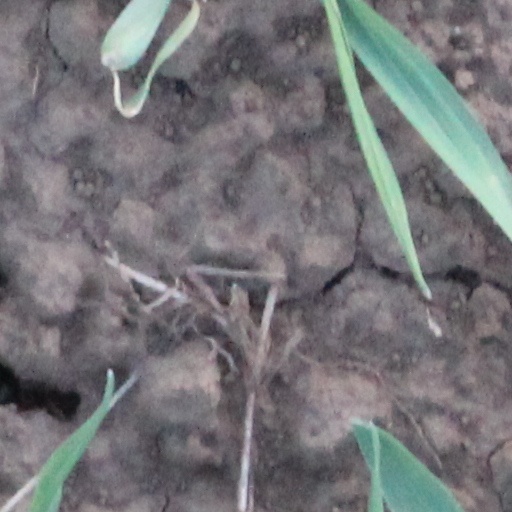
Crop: wheat